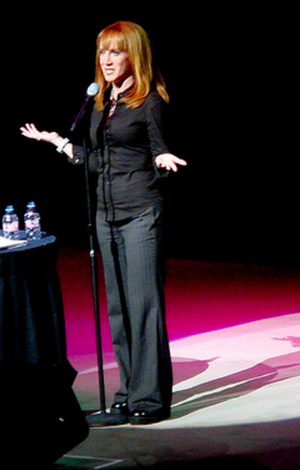
Seinfeld est une série télévisée humoristique américaine en 180 épisodes de 23 minutes créée par Jerry Seinfeld et Larry David et diffusée du 5 juillet 1989 au 14 mai 1998 sur le réseau NBC.
Kathy Mary Griffin connue sous le nom de Kathy Griffin est une humoriste, actrice, scénariste et productrice américaine née le 4 novembre 1960 à Oak Park.